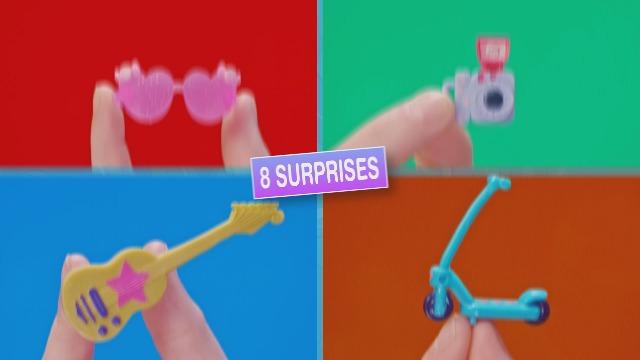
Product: Hairdorables Short Cuts Doll- Series 1 (Styles May Vary)
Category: Toys & Games | Dolls & Accessories | Dolls
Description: Each Hairdorables shortcut includes one surprise shortcut doll, one scenery accessory, two poptails, one barrette accessory piece, one stand, One signature card, and one collector book.
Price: $8.43
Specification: ProductDimensions:2.3x3.4x6.6inches|ItemWeight:0.64ounces|ShippingWeight:0.64ounces(Viewshippingratesandpolicies)|ASIN:B07PZY3RC2|Itemmodelnumber:23661|Manufacturerrecommendedage:36months-10years